Garter

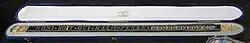
The garter of the Order of the Garter of Emperor Franz Joseph I of Austria

The Order of the Garter, which is the oldest and highest British order of chivalry, was founded in 1348 by Edward III. The Order consists of the reigning monarch, who is Sovereign of the Order, the Prince of Wales, and up to 24 Knights Companion, plus any honorary members from the British royal family or foreign monarchies.